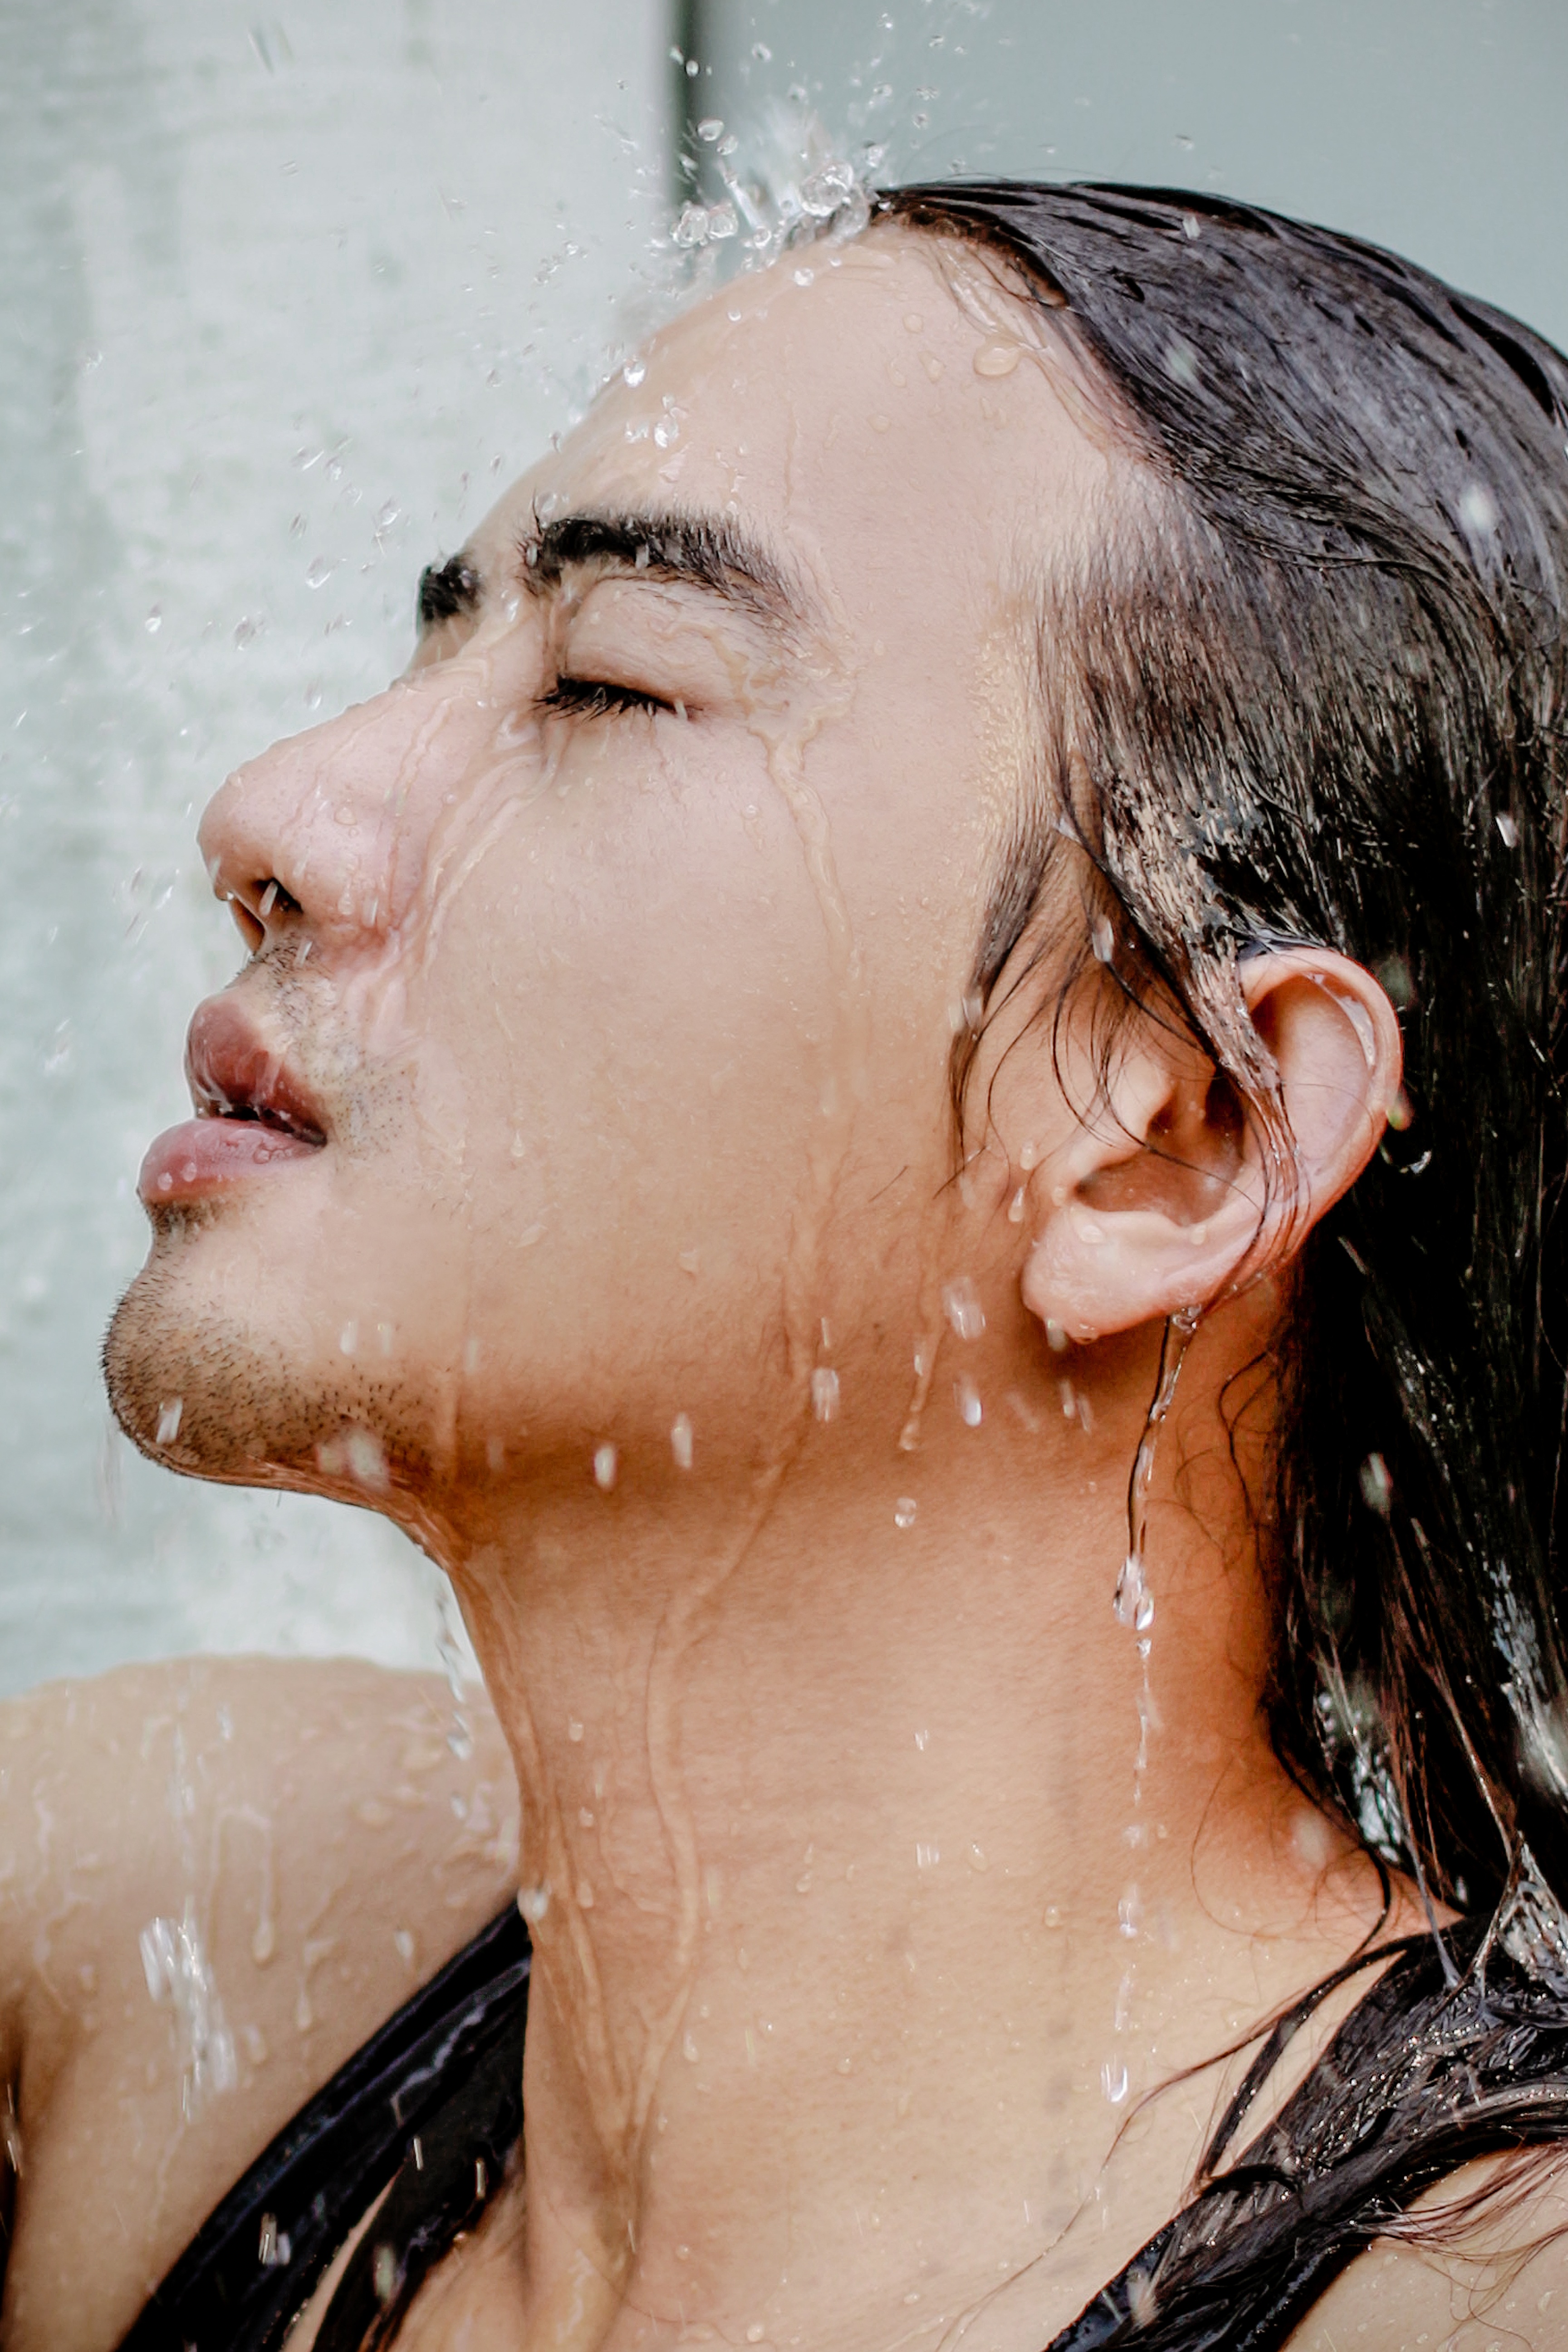
water, person, girl, woman, hair, male, portrait, model, spring, fashion, lady, bride, facial expression, hairstyle, smile, thailand, mouth, close up, face, nose, eye, head, photograph, skin, beauty, sexy, organ, emotion, veil, men s, plunge, sense, the person, wer, art model